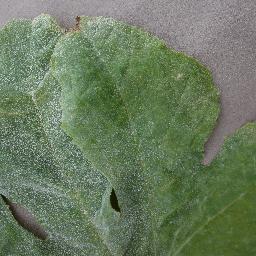
Label: Squash___Powdery_mildew